August von Brandis

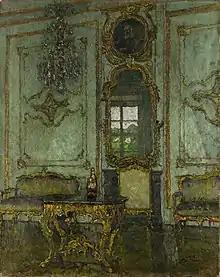
Rokoko-room in the Würzburg residence

August von Brandis came from the old noble family of Brandis from Alfeld an der Leine. Brandis attended the Prussian Academy of Arts in Berlin where he was taught by Hugo Vogel and Anton von Werner.